Cuterebra fontinella

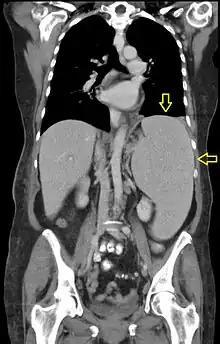
Splenomegaly, which can be caused by the cuterebra fly

Individuals infested with "C. fontinella" can experience anemia, leukocytosis, plasma protein imbalances, local tissue damage, and splenomegaly. Infested female hosts produce fewer and smaller litters than those that are parasite-free. Counterintuitively, infestation actually leads to an increase in survival time for the host, not a decrease in survival as one would expect. This could be caused by the change in resource allocation from reproduction to body preservation, a change that is favorable for both the host's and the "C. fontinella's" survival. Interestingly, if multiple "C. fontinella" larvae infest a host simultaneously, the host instead experiences a decrease in survival time.